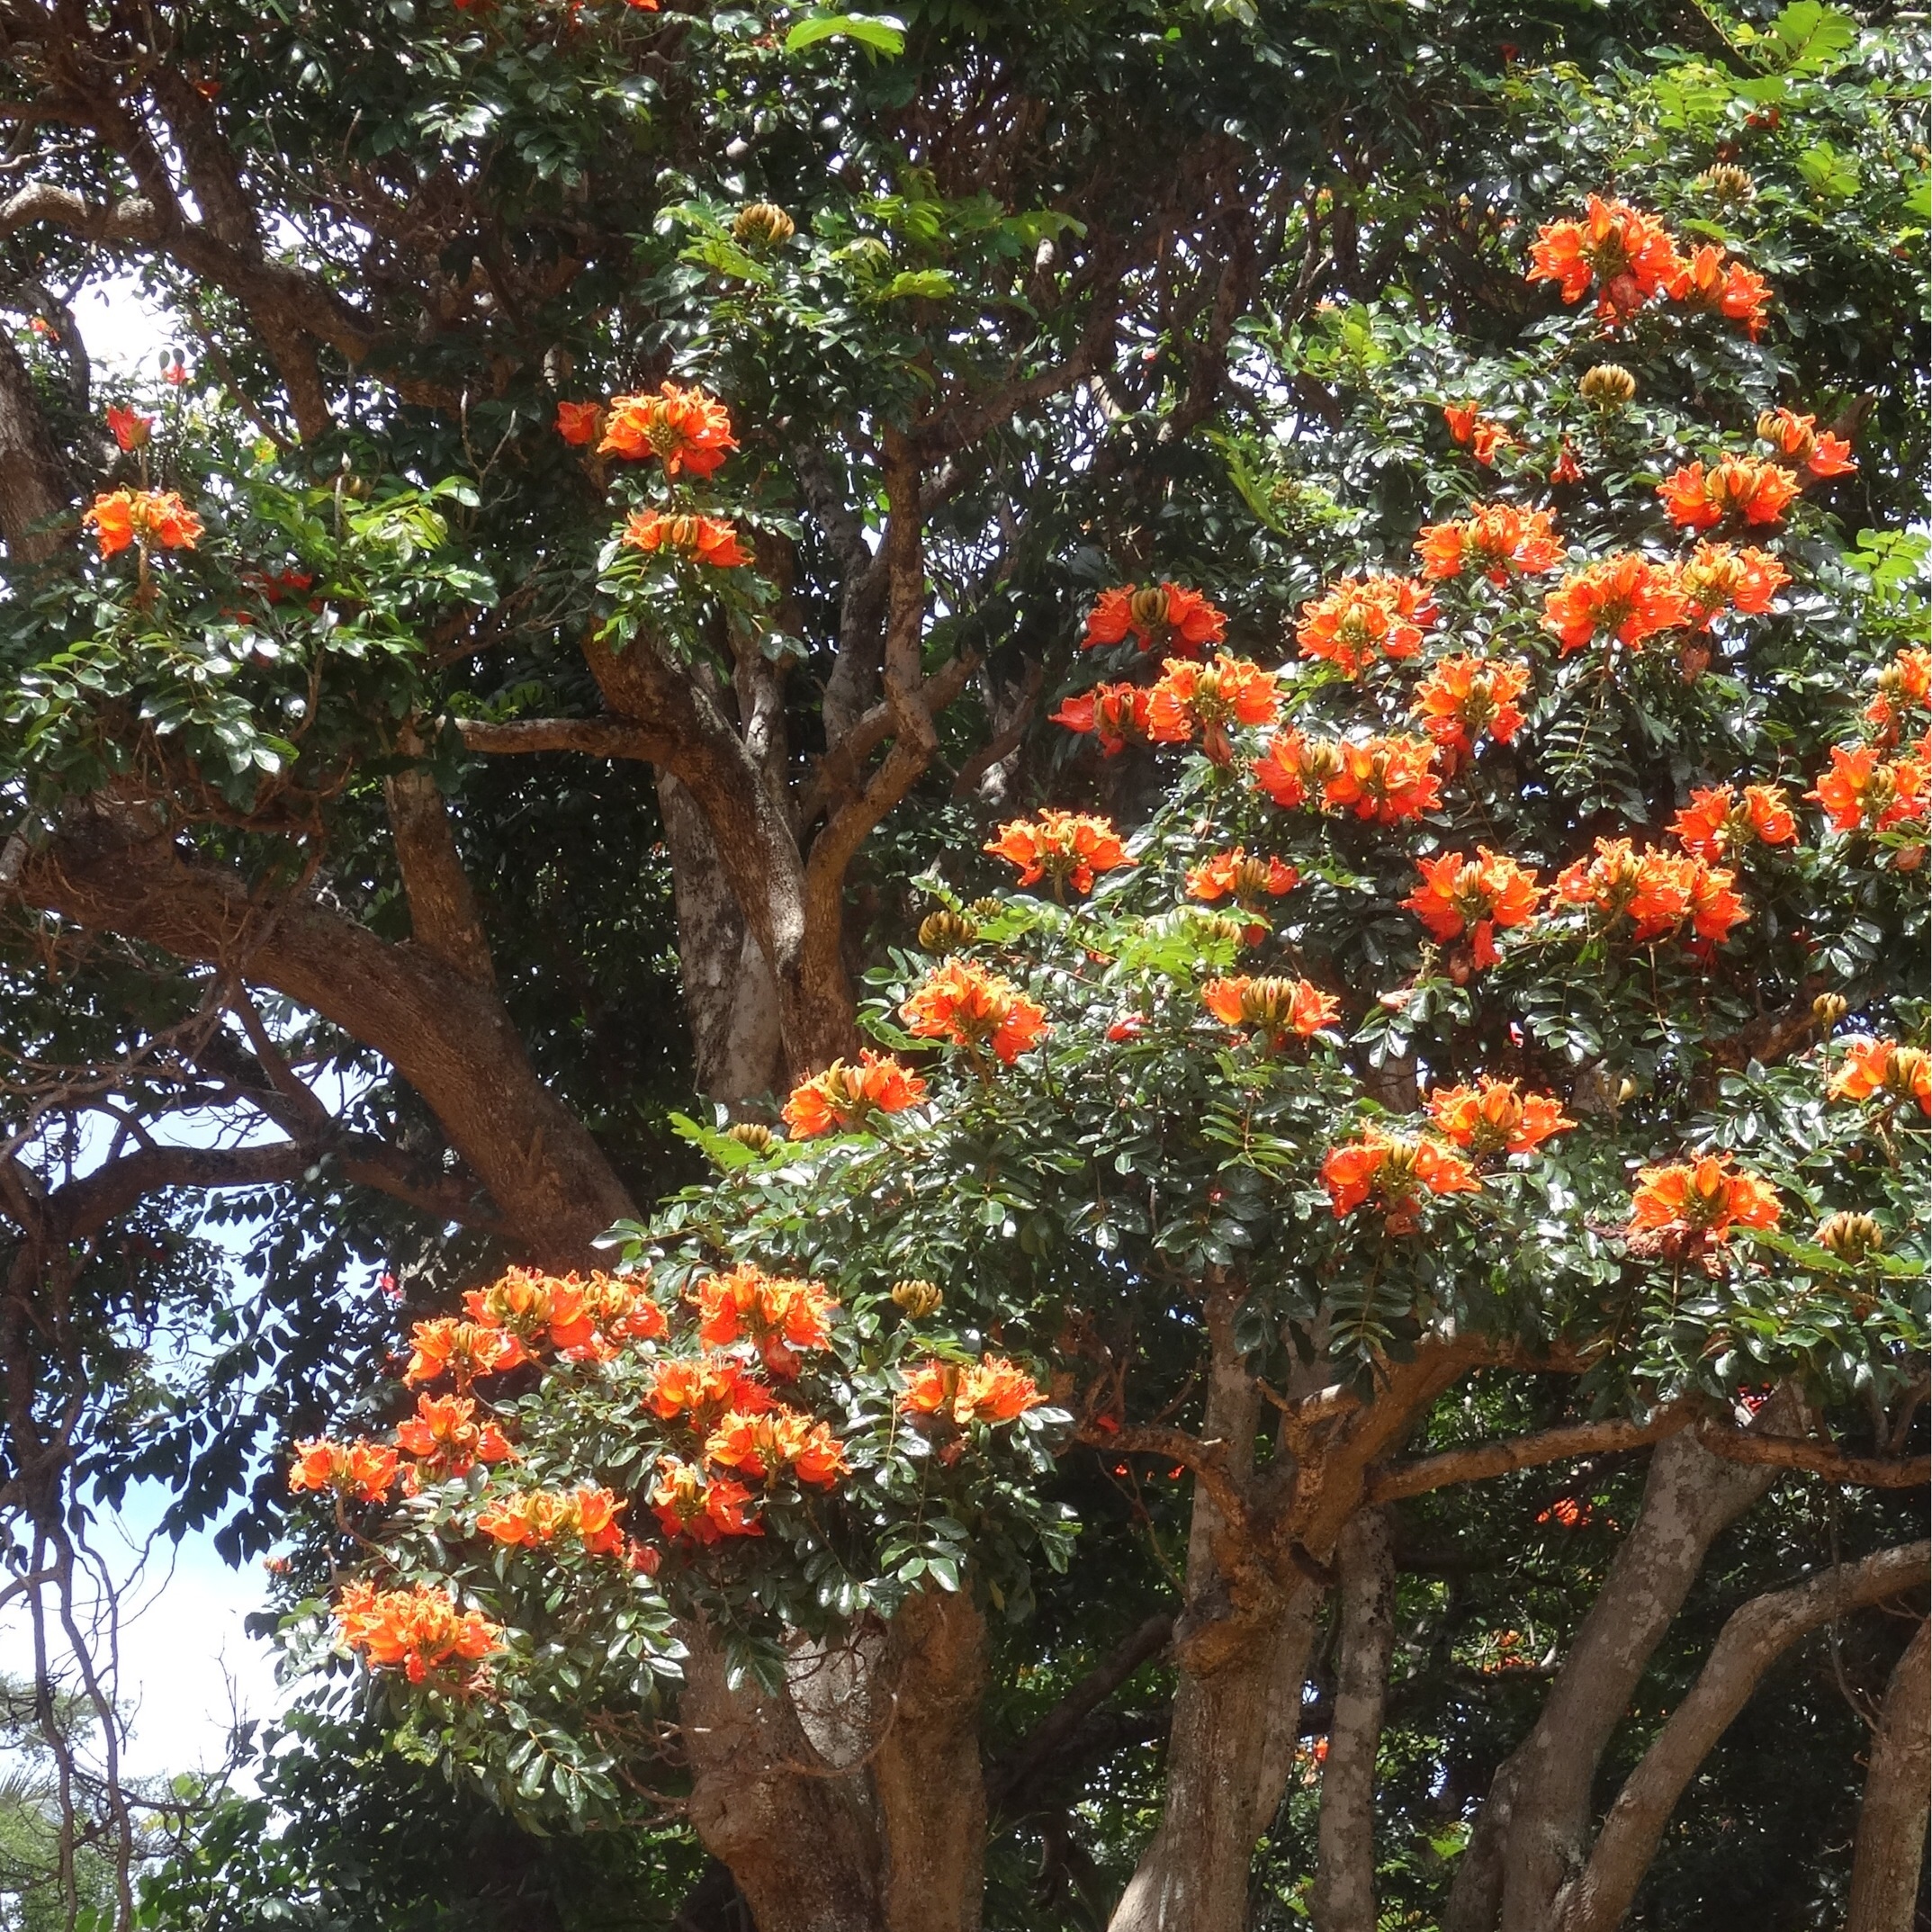
tree, plant, leaf, flower, evergreen, autumn, botany, garden, flora, flowers, shrub, branches, botanical garden, flowering plant, woody plant, land plant, fire tree